Elizabeth Bowen

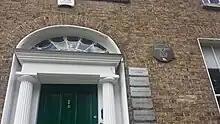
Birth house of Elizabeth Bowen

Elizabeth Dorothea Cole Bowen was born on 7 June 1899 at 15 Herbert Place in Dublin, daughter of barrister Henry Charles Cole Bowen (1862–1930), who succeeded his father as head of their Irish gentry family traced back to the late 1500s, of Welsh origin, and Florence Isabella Pomeroy (died 1912), daughter of Henry FitzGeorge Pomeroy Colley, of Mount Temple, Clontarf, Dublin, grandson of the 4th Viscount Harberton. Florence Bowen's mother was granddaughter of the 4th Viscount Powerscourt. Elizabeth Bowen was baptised in the nearby St Stephen's Church on Upper Mount Street. Her parents later brought her to her father's family home, Bowen's Court at Farahy, near Kildorrery, County Cork, where she spent her summers. Among her enduring childhood friends were the artists Mainie Jellett and Sylvia Cooke-Collis.